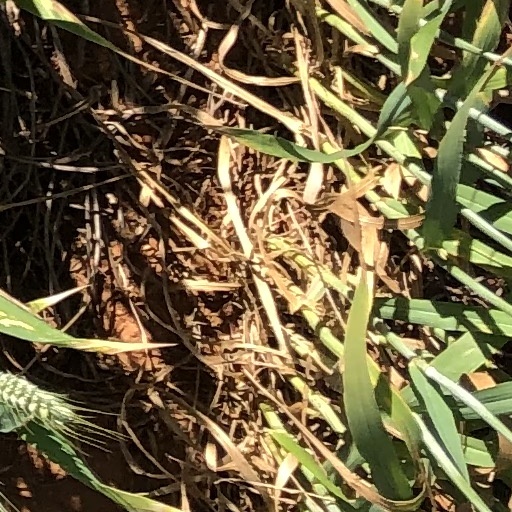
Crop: wheat